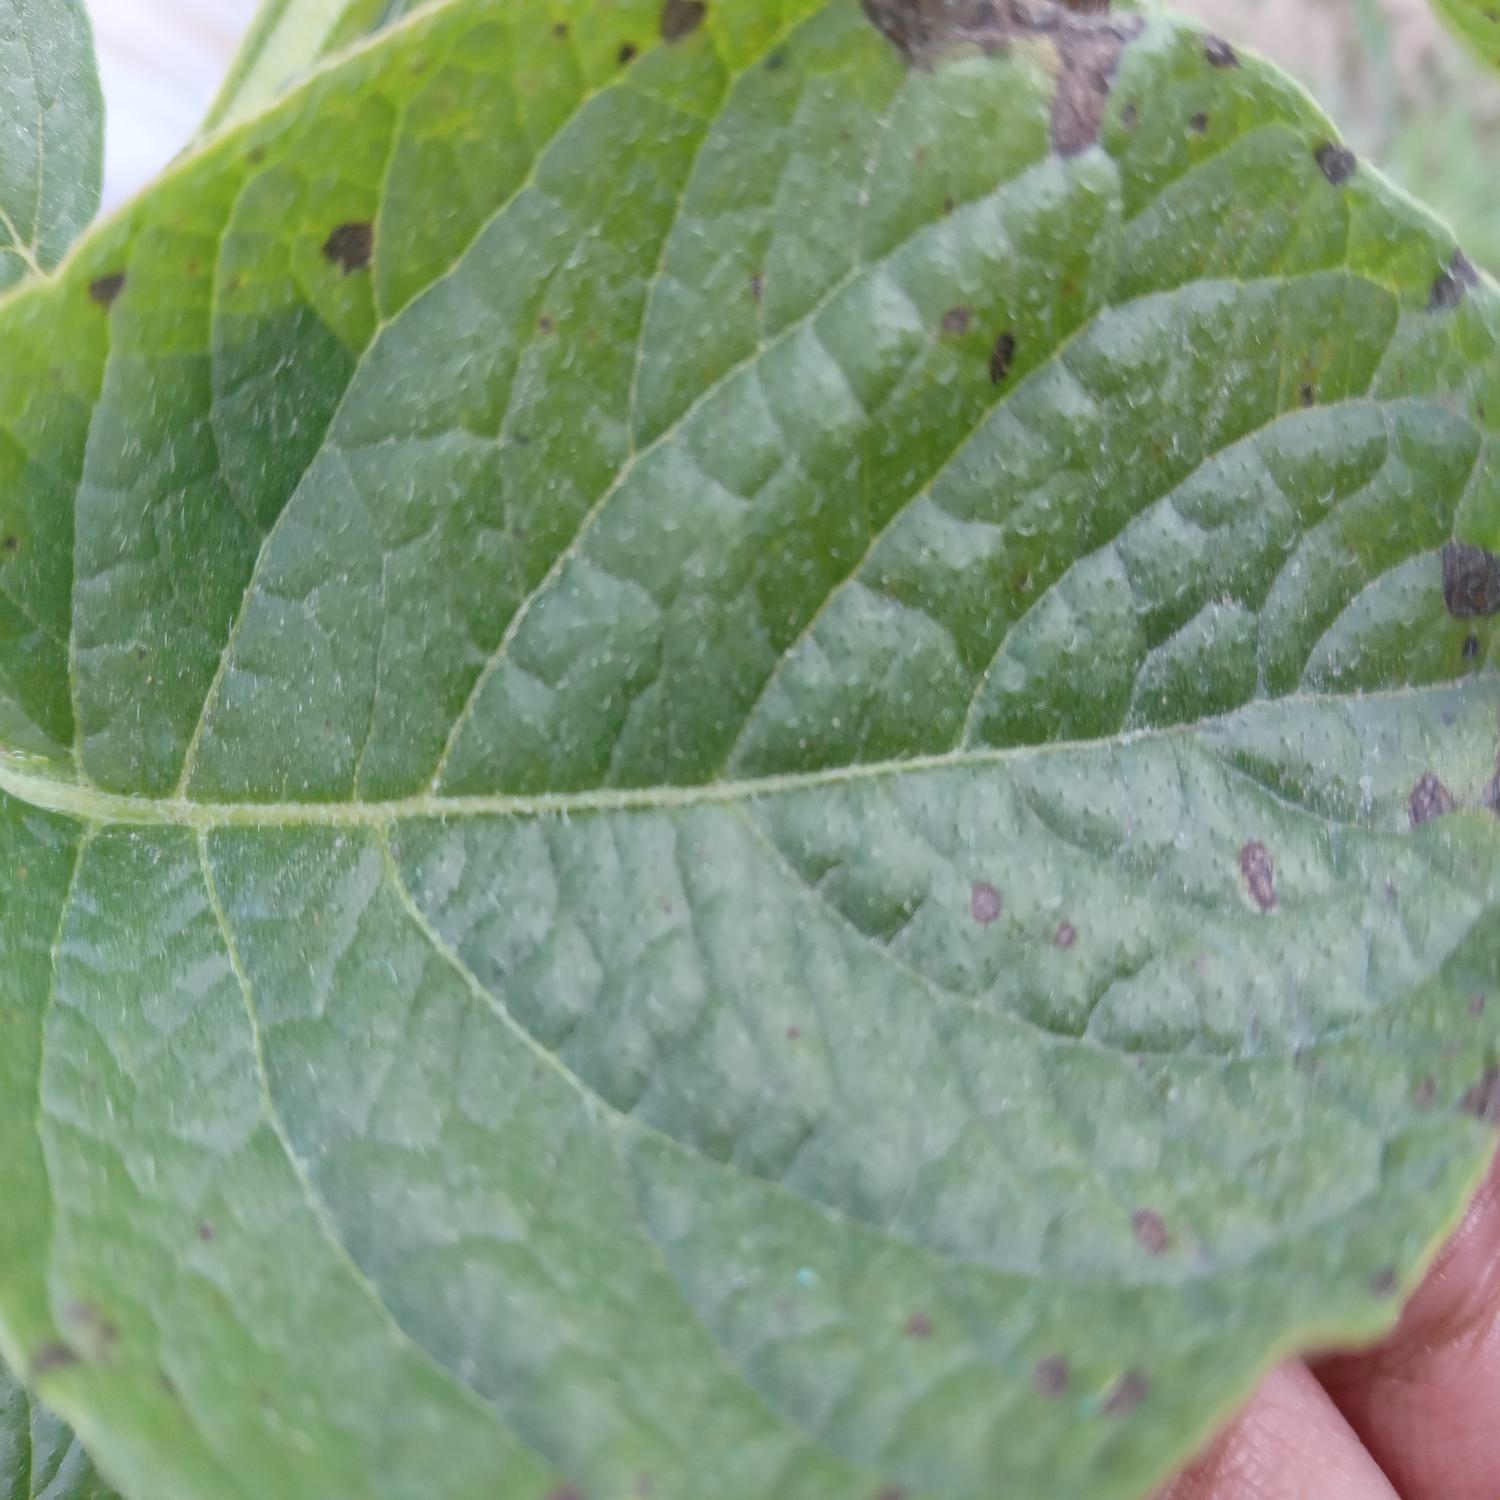
Label: Fungi